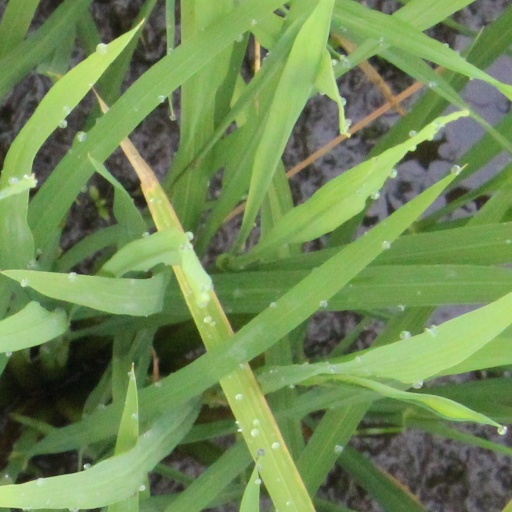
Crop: rice